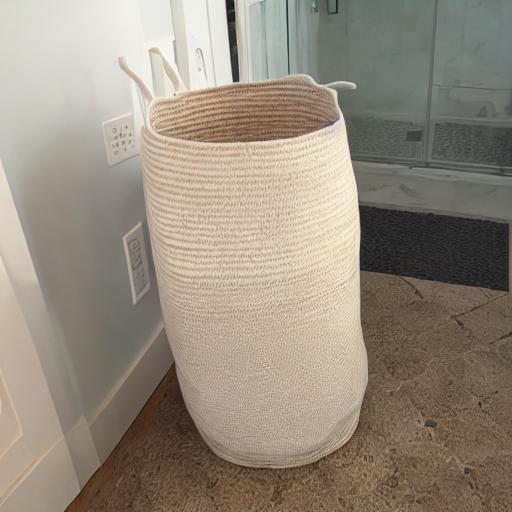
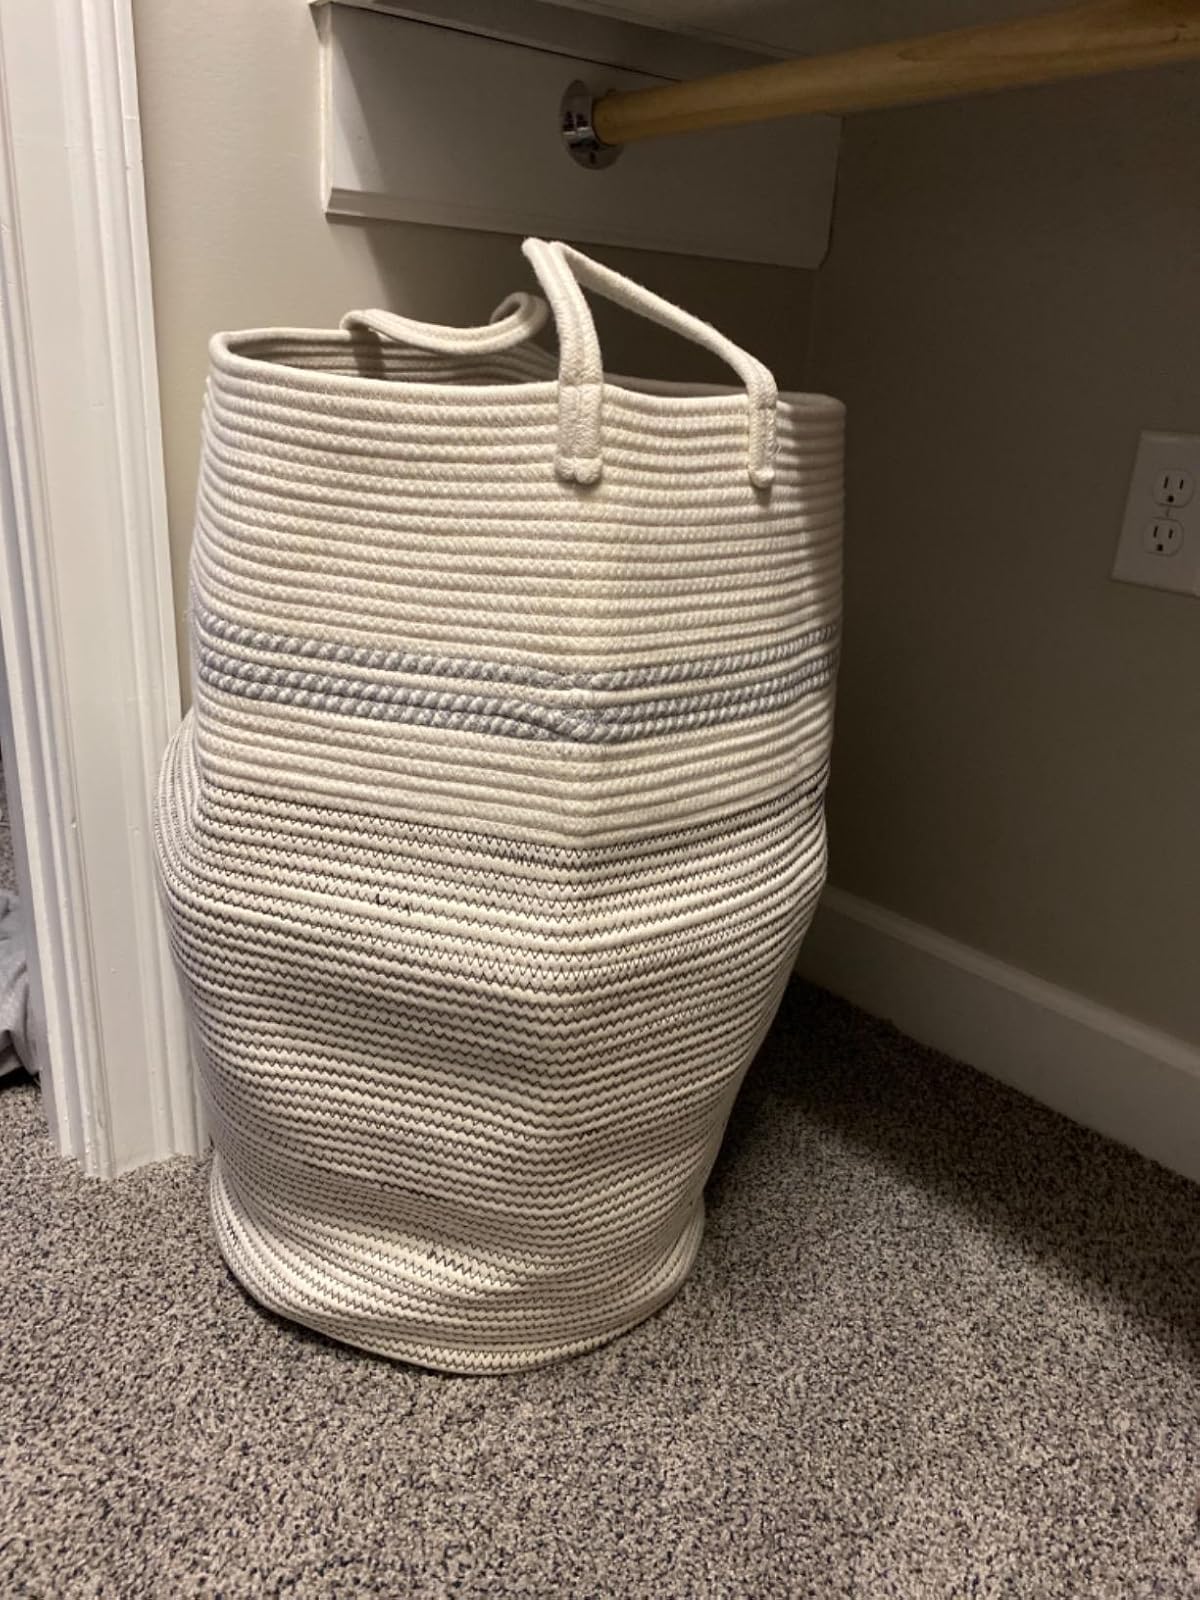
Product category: items_hamper
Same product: no